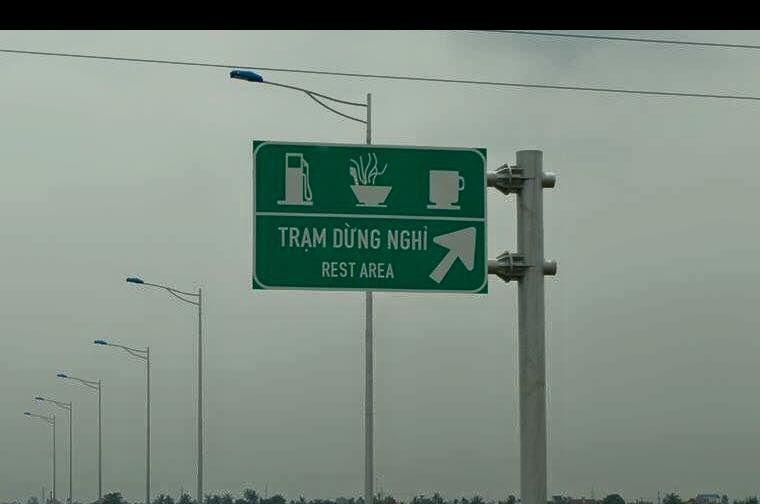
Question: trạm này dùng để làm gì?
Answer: trạm này dùng để dừng nghỉ